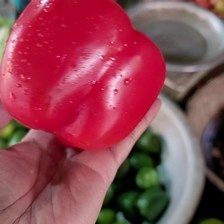
Label: capsicum